List of residential colleges

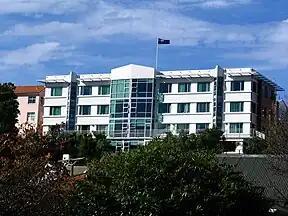
Arana College

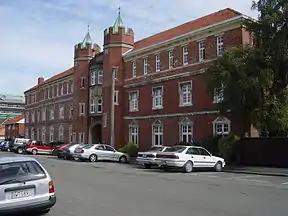
Selwyn College

The University of Pavia has 18 residential colleges, with the oldest (Collegio Castiglioni Brugnatelli) dating back to 1429, before closing in 1805 and being re-established in 1954, and the two longest in continuous operation (Collegio Borromeo and Collegio Ghislieri) dating from 1561 and 1567 respectively. Twelve are state-owned, run by the autonomous "Ente per il Diritto allo Studio Universitario" (EDiSU) organisation (including one in Cremona), four are independent colleges "recognised by the Italian Ministry of University and Research" and two are private colleges. Students are not required to be members of a college.